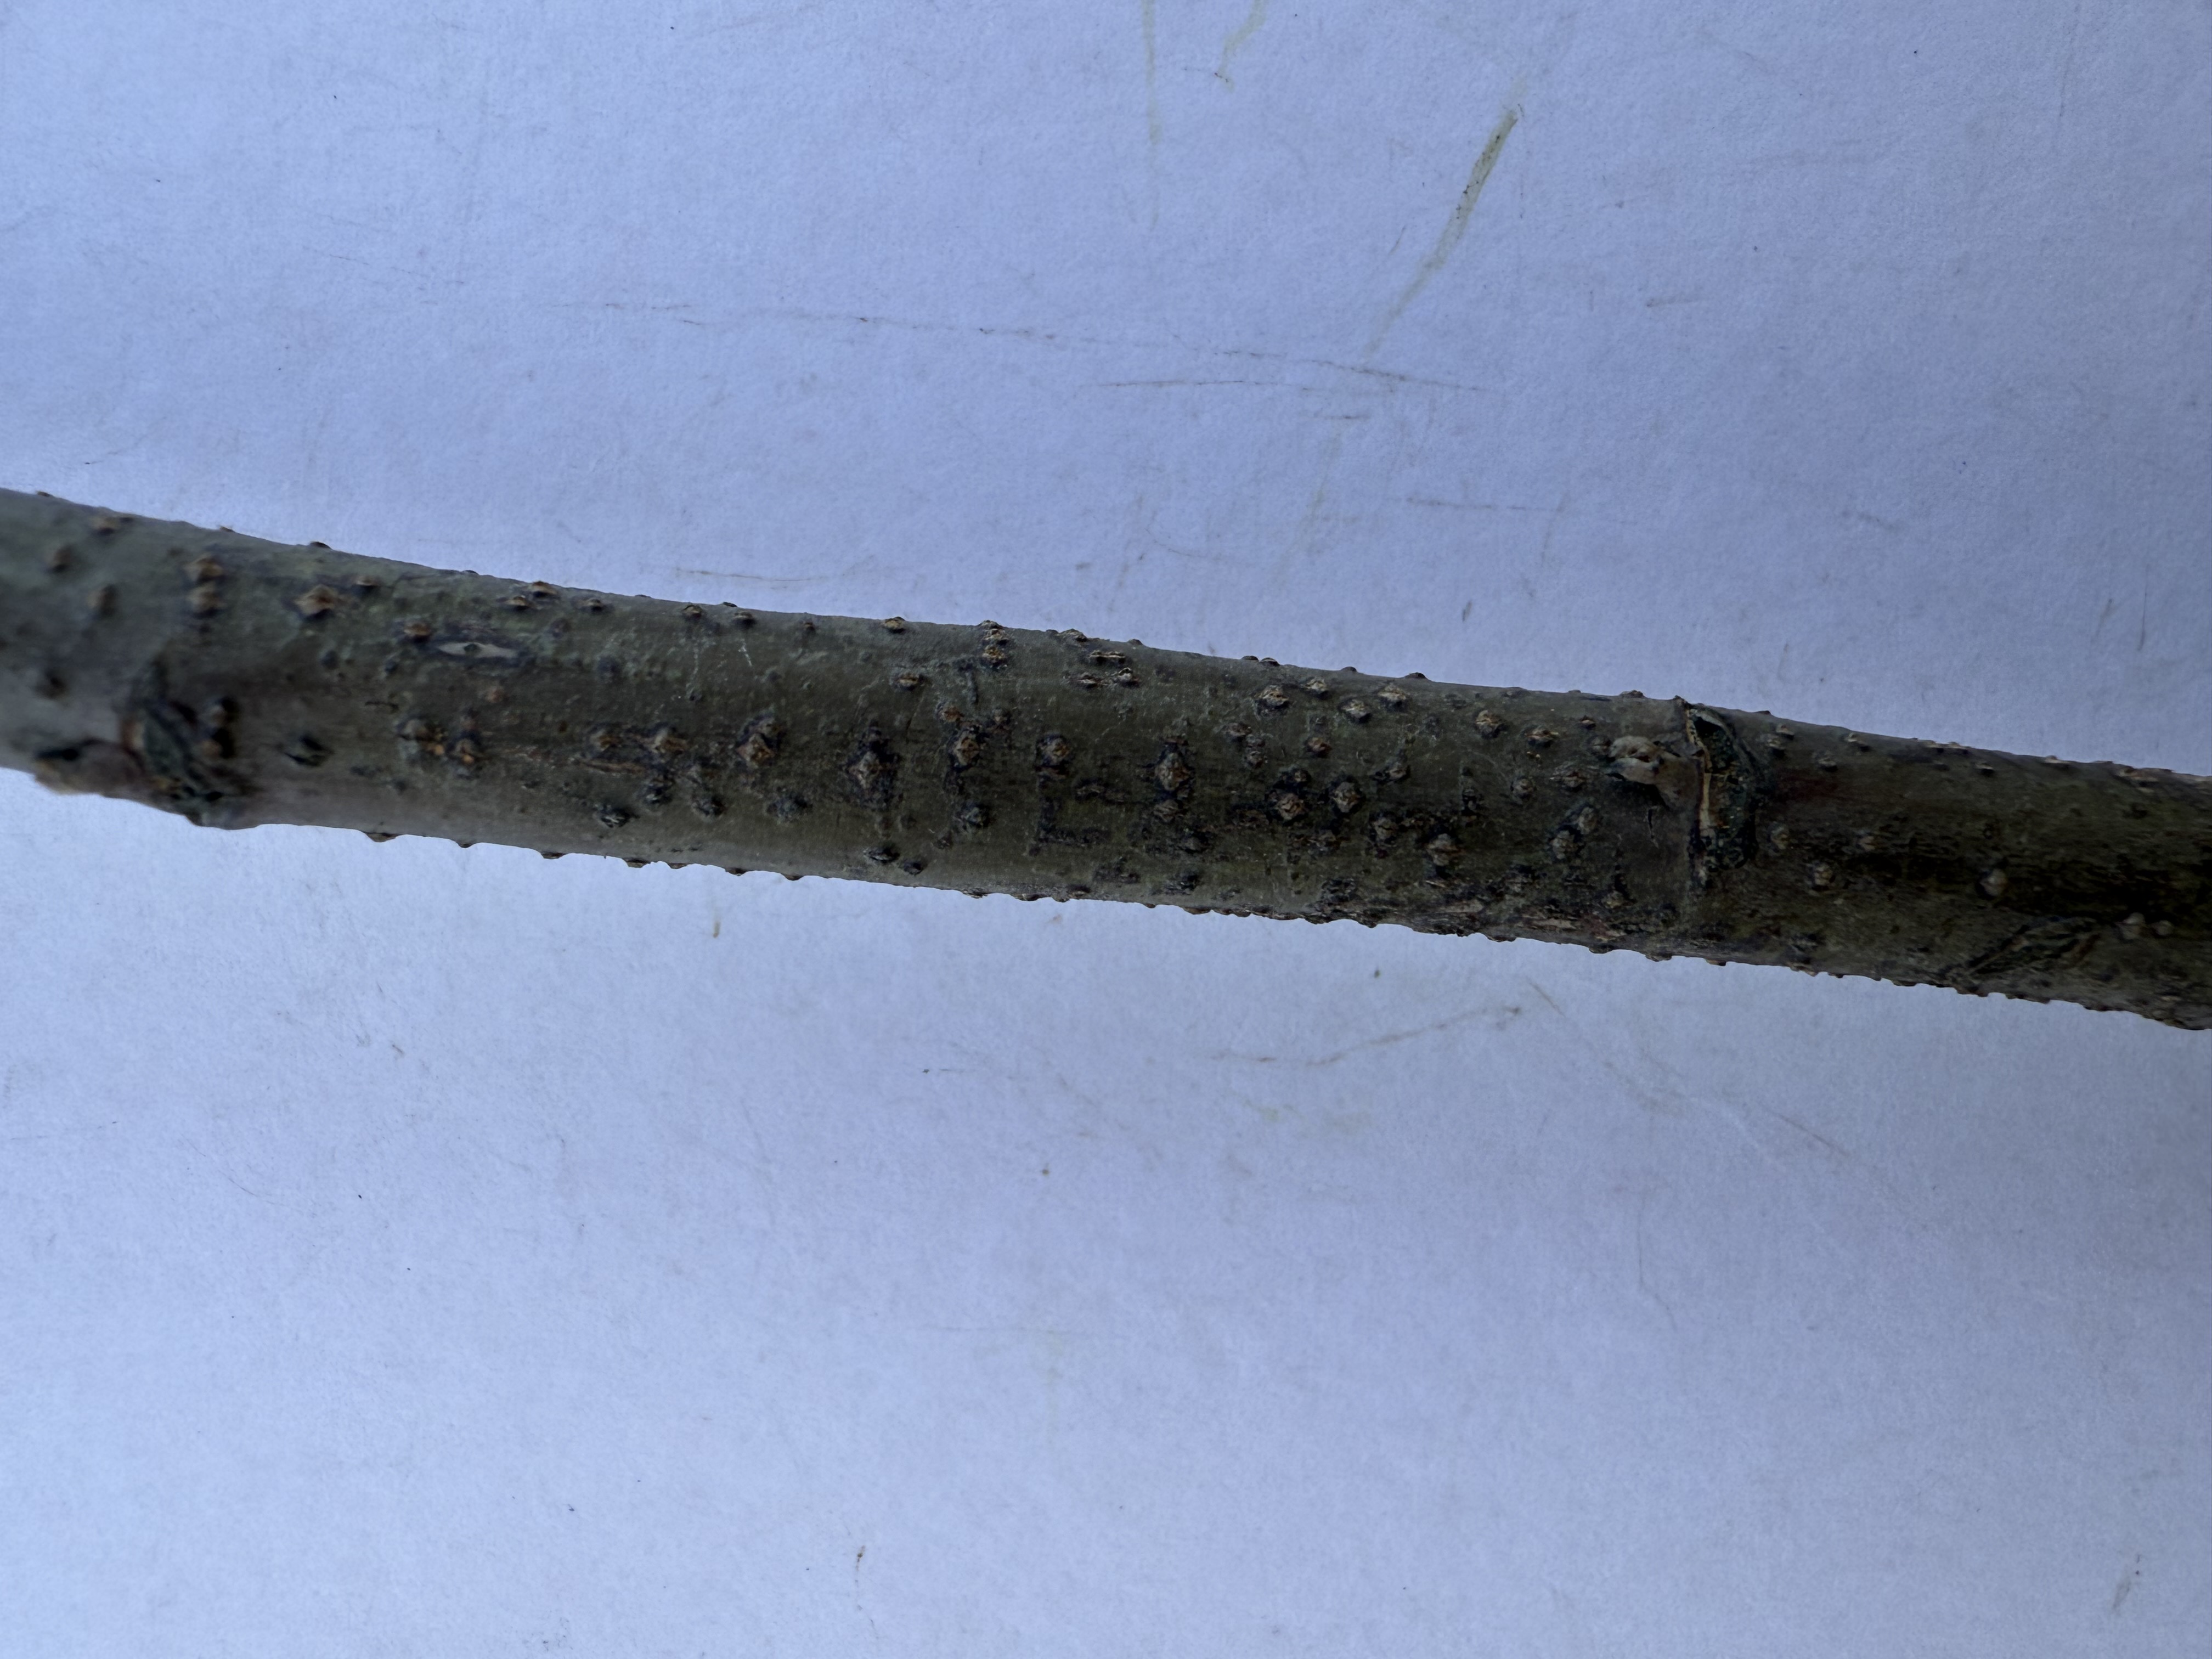
Variety: Carob